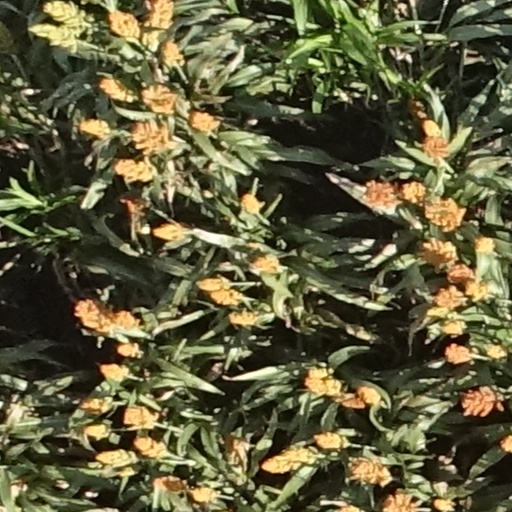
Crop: sorghum